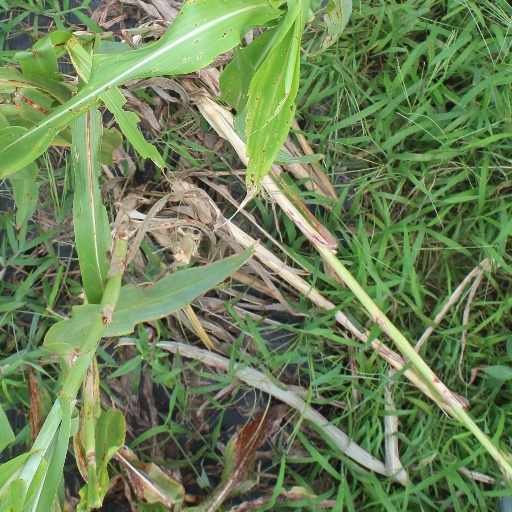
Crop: sorghum